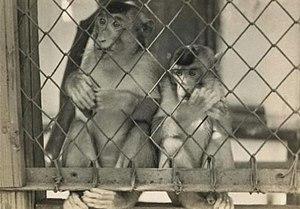
La primatologie est la discipline qui étudie les mammifères de l'ordre des Primates, c'est-à-dire les singes, les tarsiers, les loris et galagos, et les lémuriens de Madagascar. Certains primatologues incluent les humains dans leur champ d'étude. Le développement de la primatologie en tant que science à part entière est récent, à partir de la seconde moitié du XXᵉ siècle seulement. Néanmoins, l'étude et l'observation des primates par les sociétés humaines sont très anciennes. Si l'histoire de la primatologie suit en grande partie celle de la zoologie en général, elle présente plusieurs particularités uniques dues aux liens étroits et longtemps contestés qu'entretient l'espèce humaine avec les autres primates.